Yuan Ang

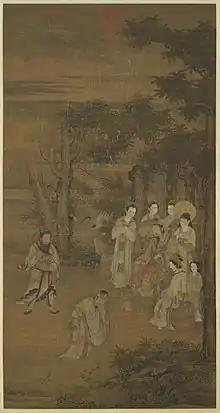
Yuan Ang remonstrating Emperor Wen of Han, as depicted in" Refusing the Seat" (卻坐圖) by an unknown painter of the Song dynasty

Yuan Ang (Chinese: , "Yuán Àng"; died 148 BC) was a Han minister who served the emperors Wen and Jing. His biography appears in the "Records of the Grand Historian" and a parallel one is included in the "Book of Han". During the Rebellion of the Seven States, he had advised Emperor Jing to execute Chao Cuo, with whom he was at loggerheads with.